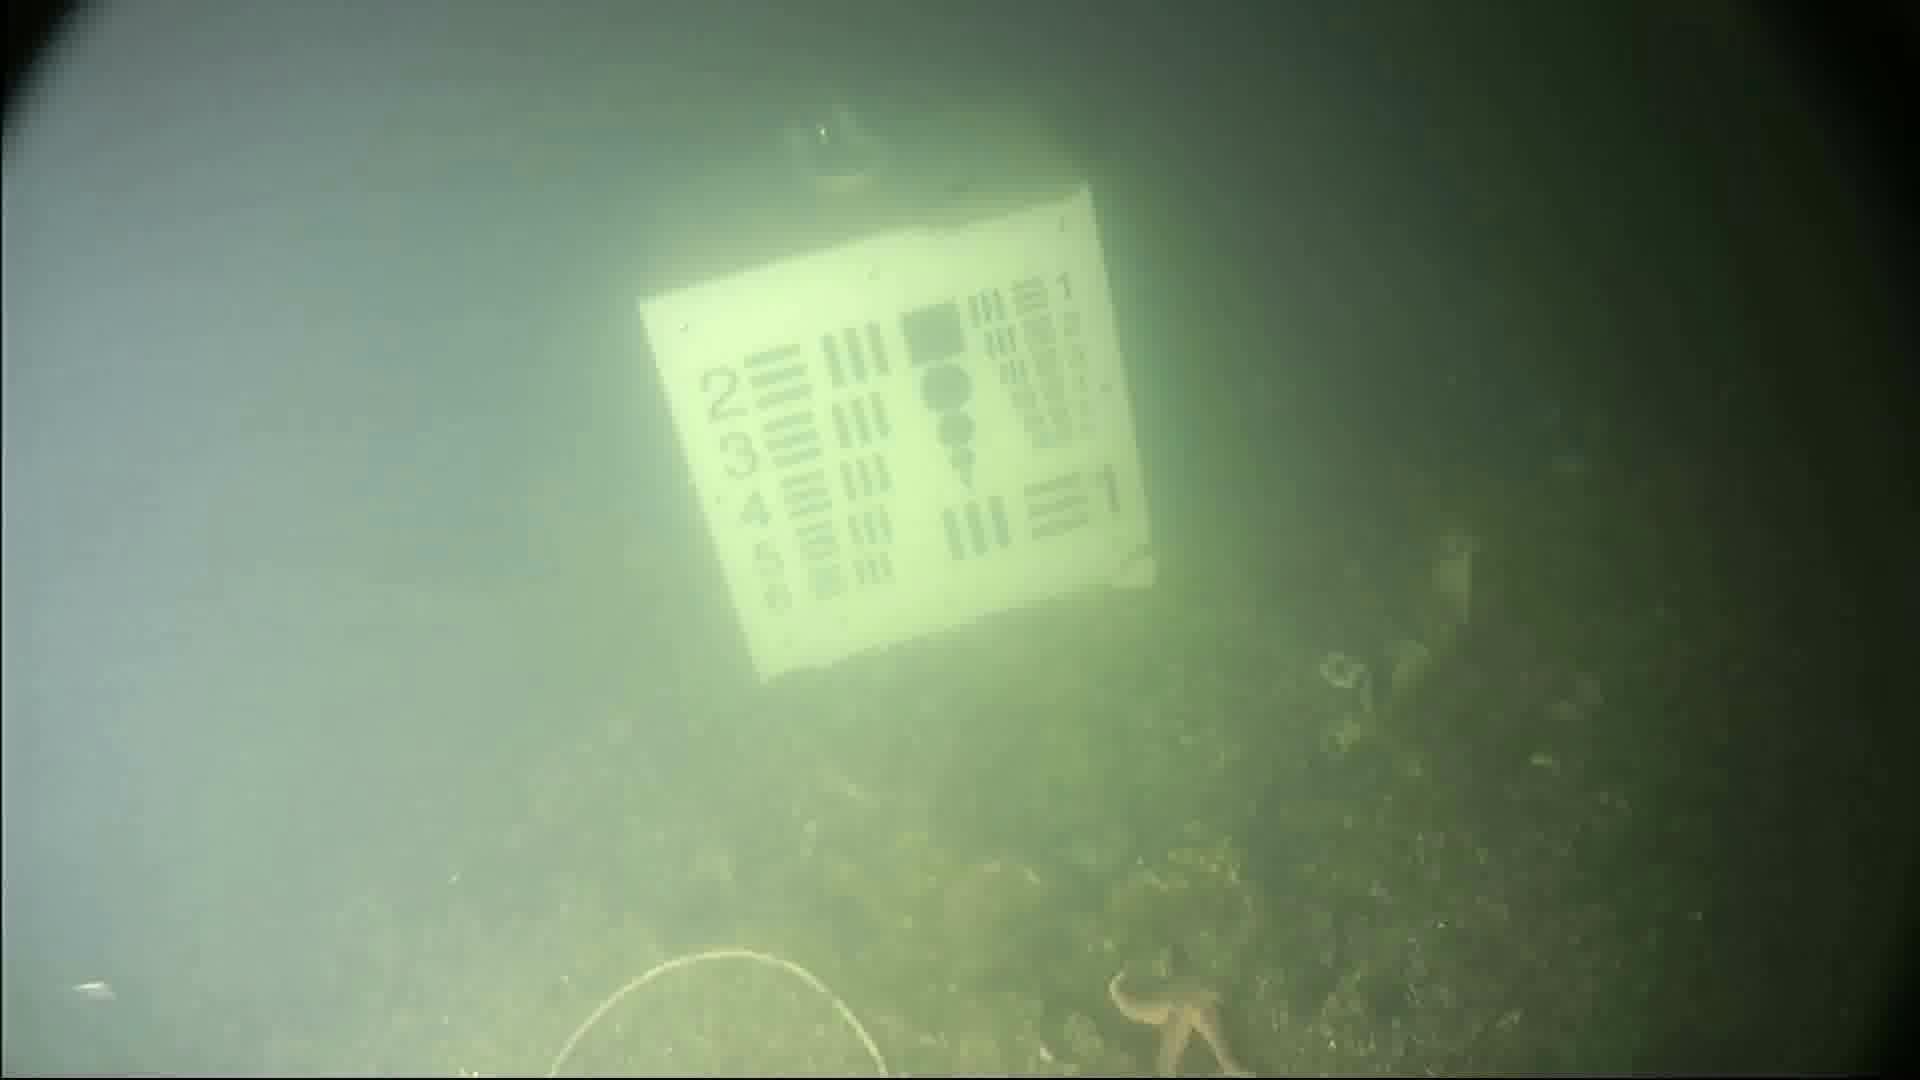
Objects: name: starfish